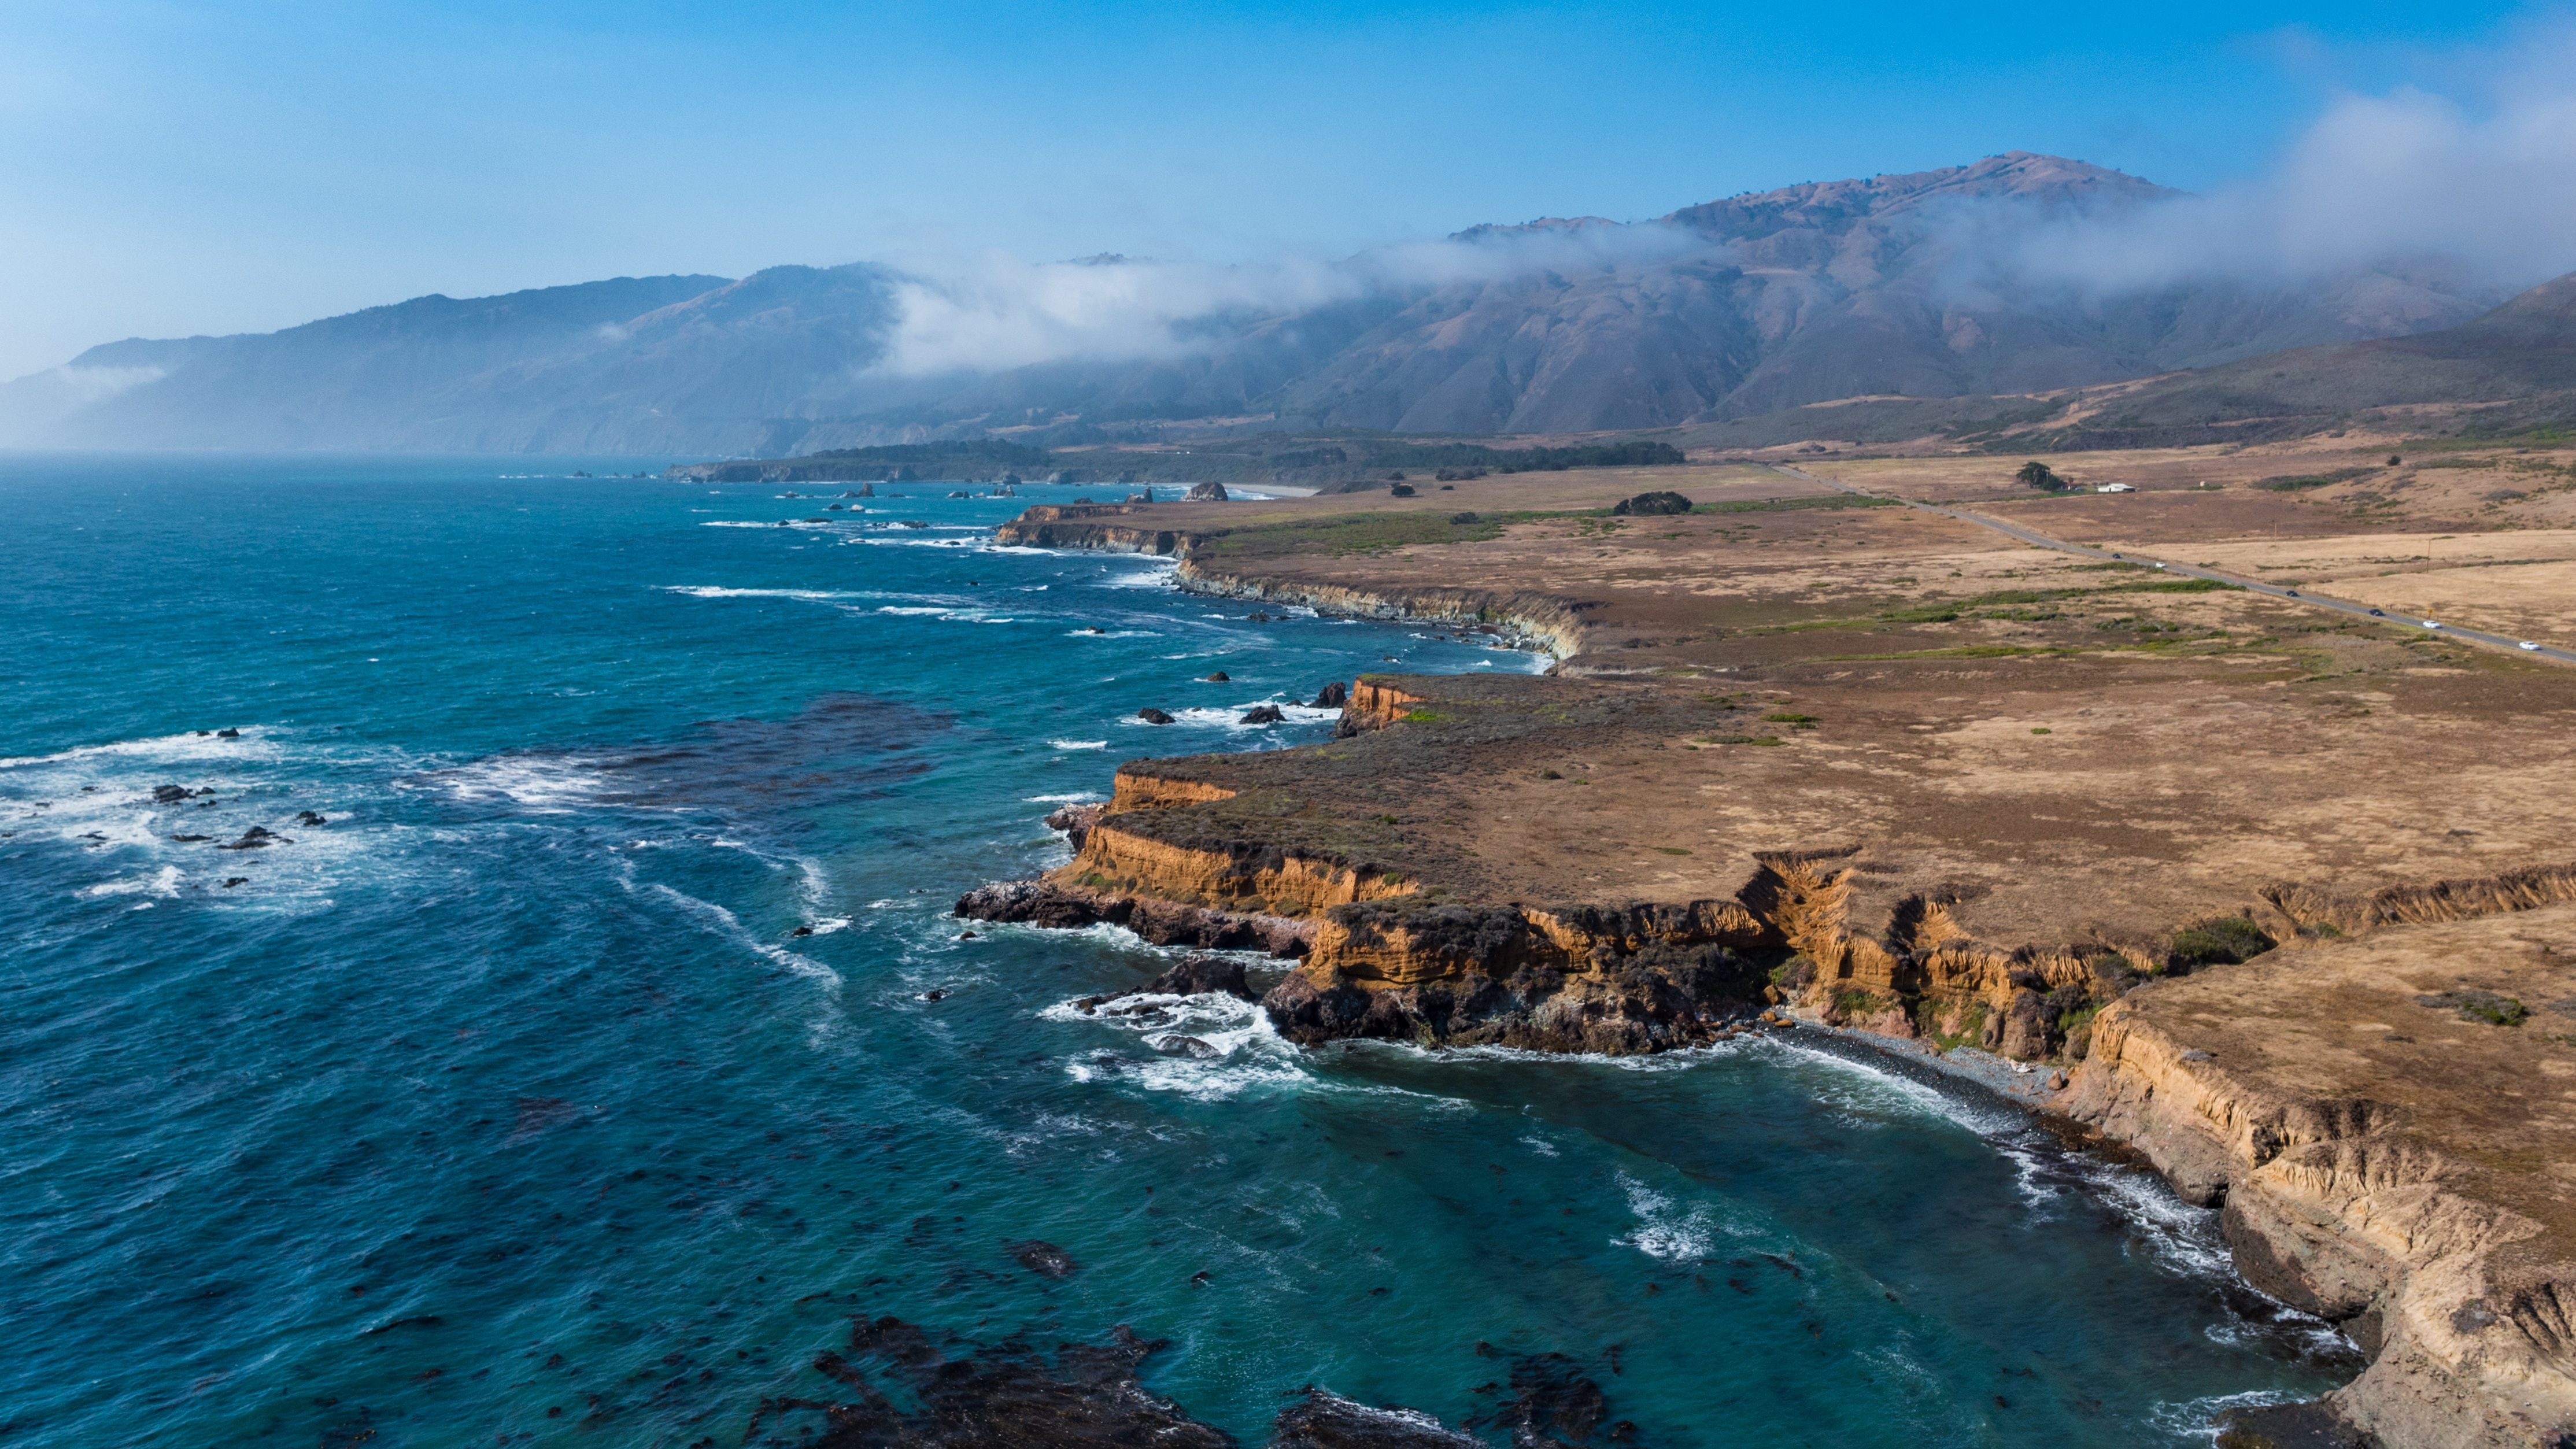
landscape, sea, coast, ocean, cliff, cove, bay, terrain, california, body of water, cape, islet, landform, geographical feature, coste